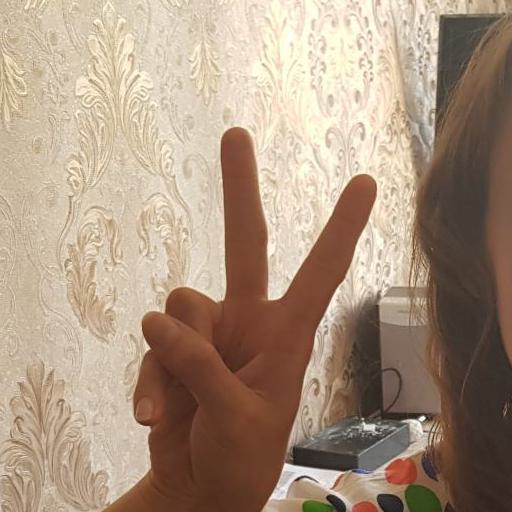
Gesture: peace